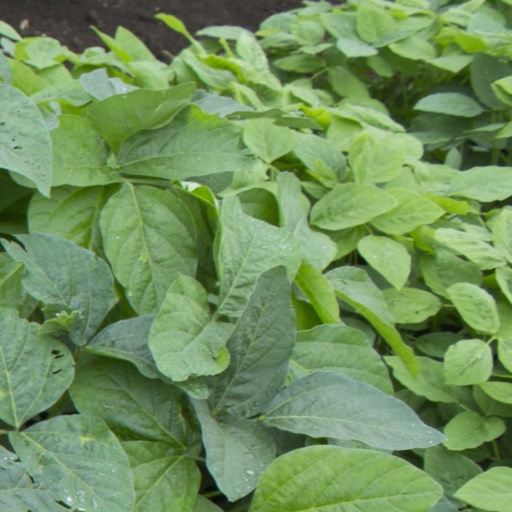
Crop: soybean